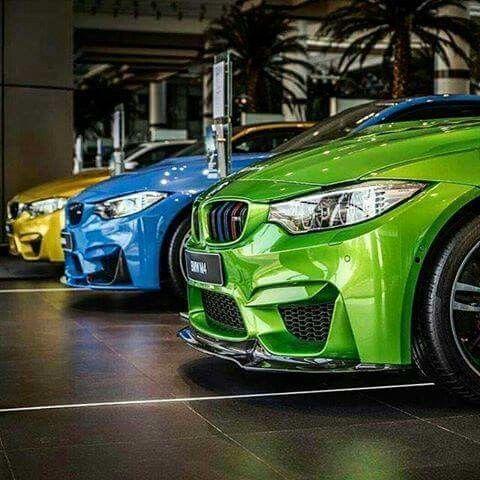
person then follow my board for more pins